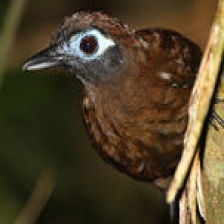
Species: ANTBIRD
Scientific name: THAMNOPHILIDAE